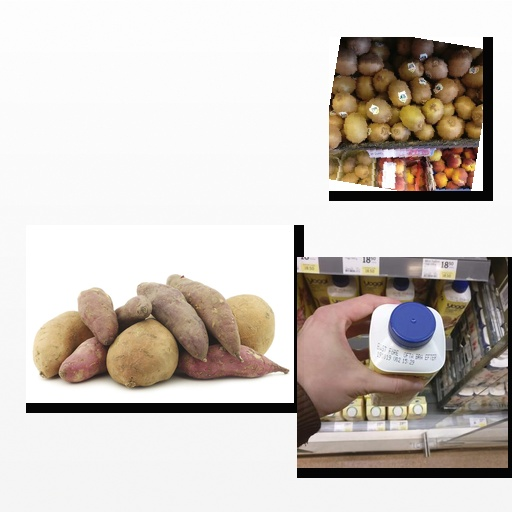
Food items: kiwi, sweet_potato, yoghurt